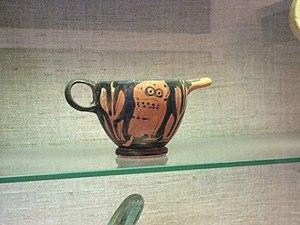
Vase à boire du Vème siècle av-J.C.
Le musée d'archéologie Jérôme-Carcopino est situé dans le fort de Matra à Aléria en Haute-Corse. Il relève de la Collectivité de Corse